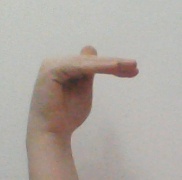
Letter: khaa